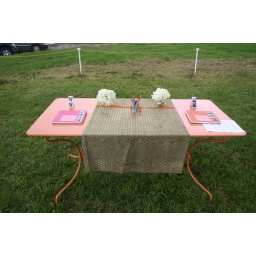
guest book table. books by jenni!